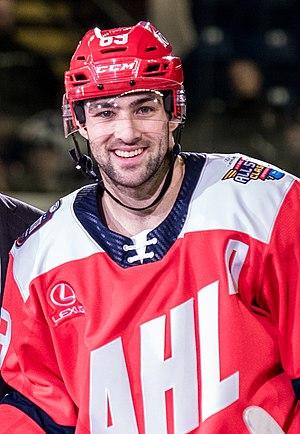
Cory Conacher est un joueur professionnel canadien de hockey sur glace qui évolue au poste d'ailier gauche ou de centre.